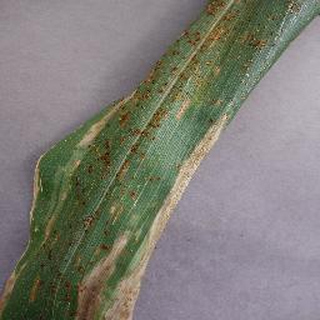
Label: corn_northern_leaf_blight